The Cradle Will Rock

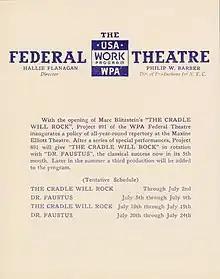
Handbill announcing Project 891's tentative schedule at Maxine Elliott's Theatre, with "The Cradle Will Rock" in repertory with "Doctor Faustus" and a third production to be determined

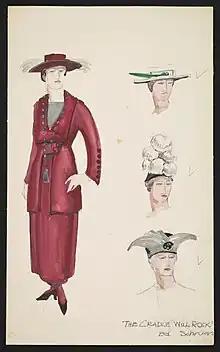
Costume sketch for Scene 3, in which Mrs. Mister changes hats when the setting changes from 1915 ("Back in 1915 she was already a salad, with accent on the dressing") ... to 1916 ("She has changed her hat, to something pretty awful and 1916") ... to 1917 ("A new hat, all plumes—now she is violent, a harridan")

The production's costume and scenic designer was Edwin J. Schruers. "Of course it was really Orson," wrote Blitzstein. Welles talked Blitzstein into a flashy stage design "full of metal and glass and the horror of Steeltown":